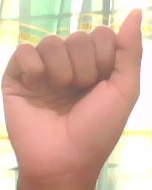
ASL sign: A